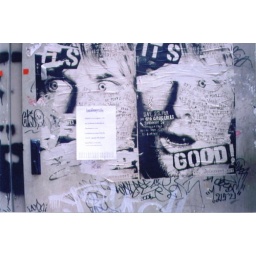
Just miscellaneous tags and posters and chicken scratch on an electrical box in Bangkok.